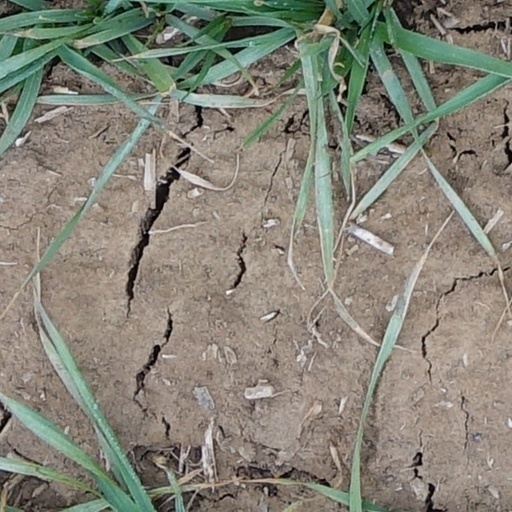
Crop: wheat